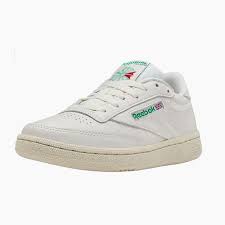
Label: Sneaker